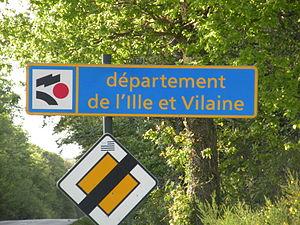
Panneau d'entrée dans le département d’Ille-et-Vilaine à Martigné-Ferchaud, sur la RD94.
Le département d'Ille-et-Vilaine est l’un des quatre départements de la région Bretagne. Il porte le numéro 35 dans la numérotation départementale française. Il est situé dans l’est de la région Bretagne et fait partie de la Haute-Bretagne. La population totale, de 1 060 199 habitants en 2017, est en augmentation depuis plusieurs décennies. Rennes est le chef-lieu de département et préfecture de la région Bretagne. Le département compte 333 communes.